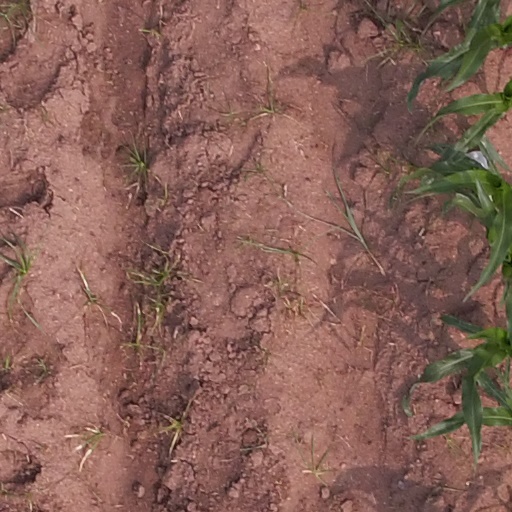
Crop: maize; corn